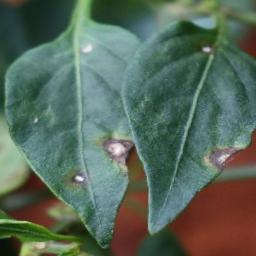
Label: cercospora